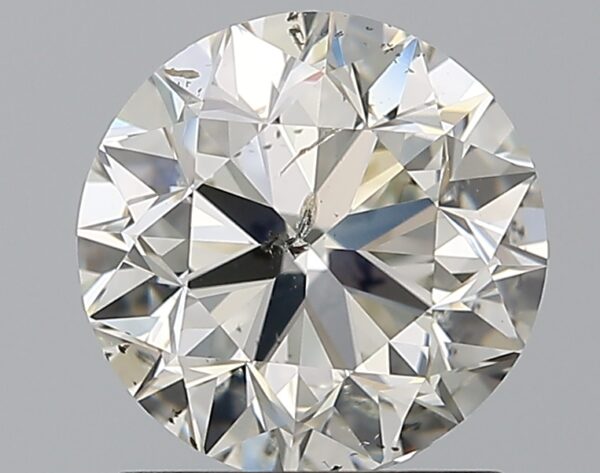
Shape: round
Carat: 1.5
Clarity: SI2
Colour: J
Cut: VG
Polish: EX
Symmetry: VG
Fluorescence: N
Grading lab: GIA
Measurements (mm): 7.1 x 7.16 x 4.61